Kasper Blond

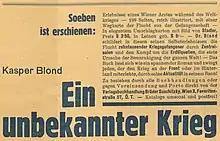
Clipping from the advertising "Ein Unbekannter Krieg"

"Ein Unbekannter Krieg", a memoir of Blond's time in Central Asia and return to Vienna, was originally published in 1931 in Vienna; an edition with a foreword by Peter Jung was published in 1997. After his return, Blond gave several talks about his experiences and published this work as the first part of a supposedly two-volume memoir; however, a second part never published. A manuscript for the second volume existed in the late 1950s, according to Jung's research. Annette Lechner views the work as being an example of the rise of pacifist-themed literature in the aftermath of the First World War.